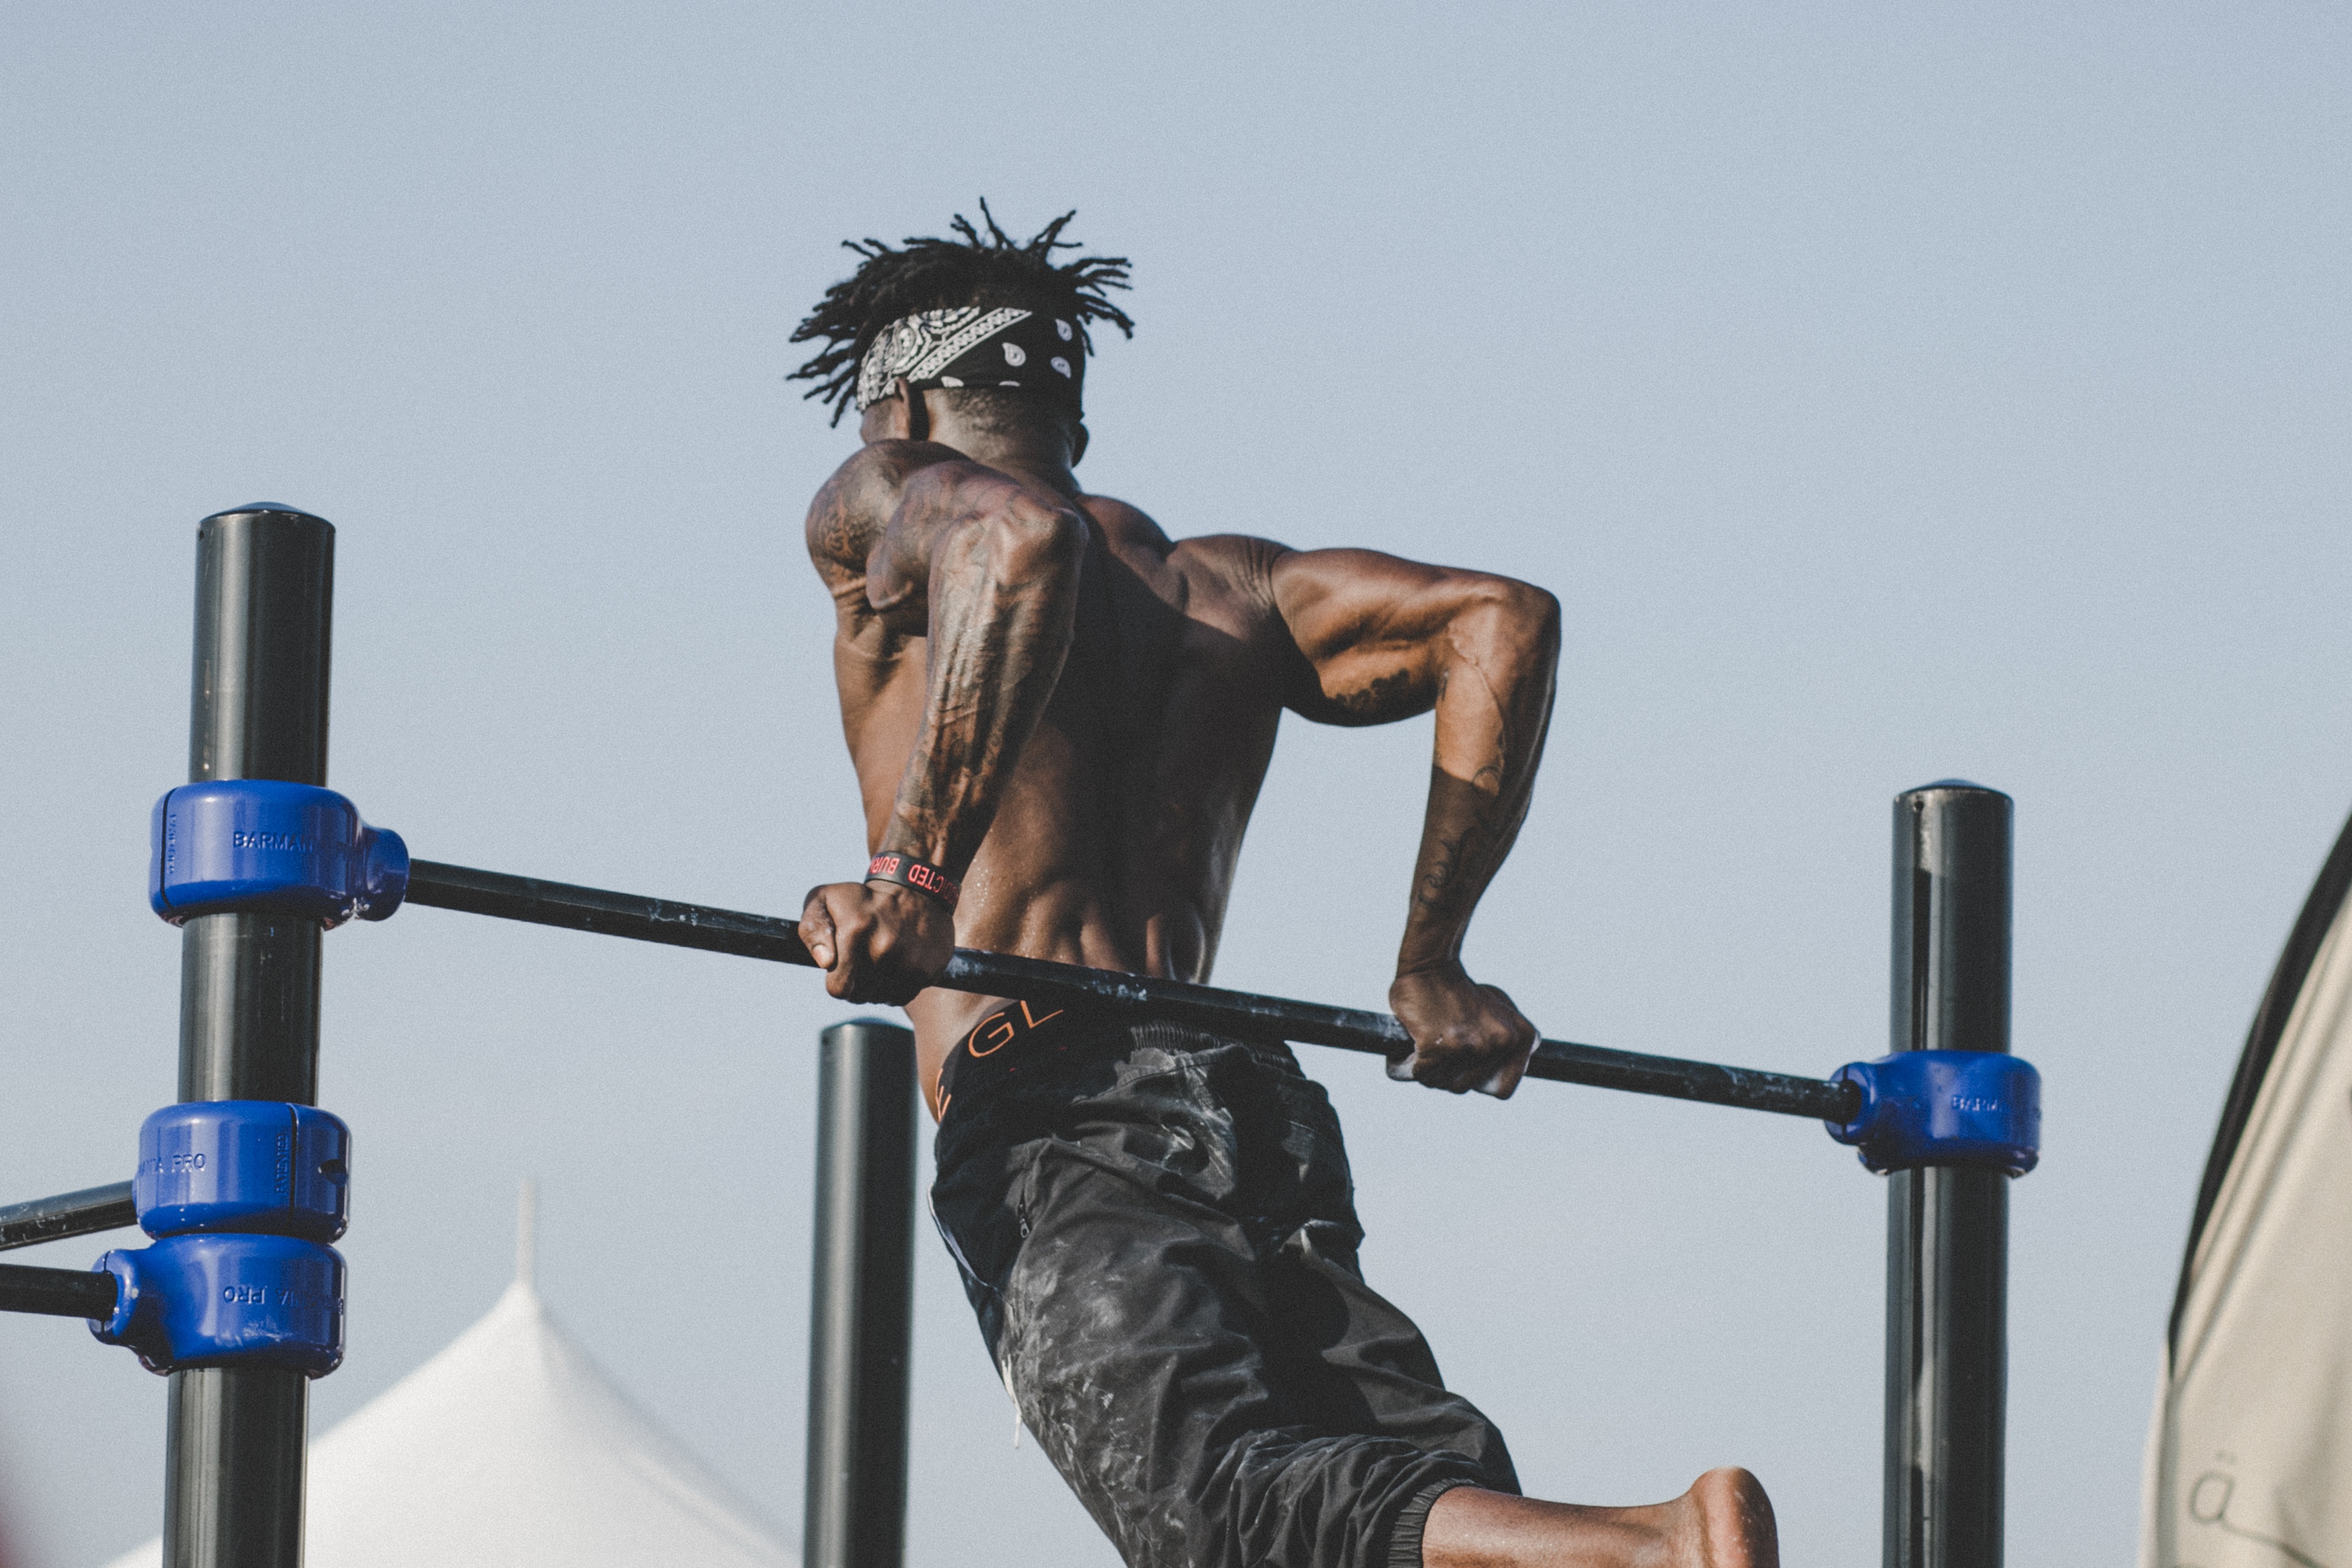
outdoor, person, blur, people, sport, urban, summer, male, model, dubai, exercise, lifestyle, leisure, healthy, fitness, gym, muscular, workout, muscle, activity, fit, handsome, athlete, active, adult, gymnastics, urban city